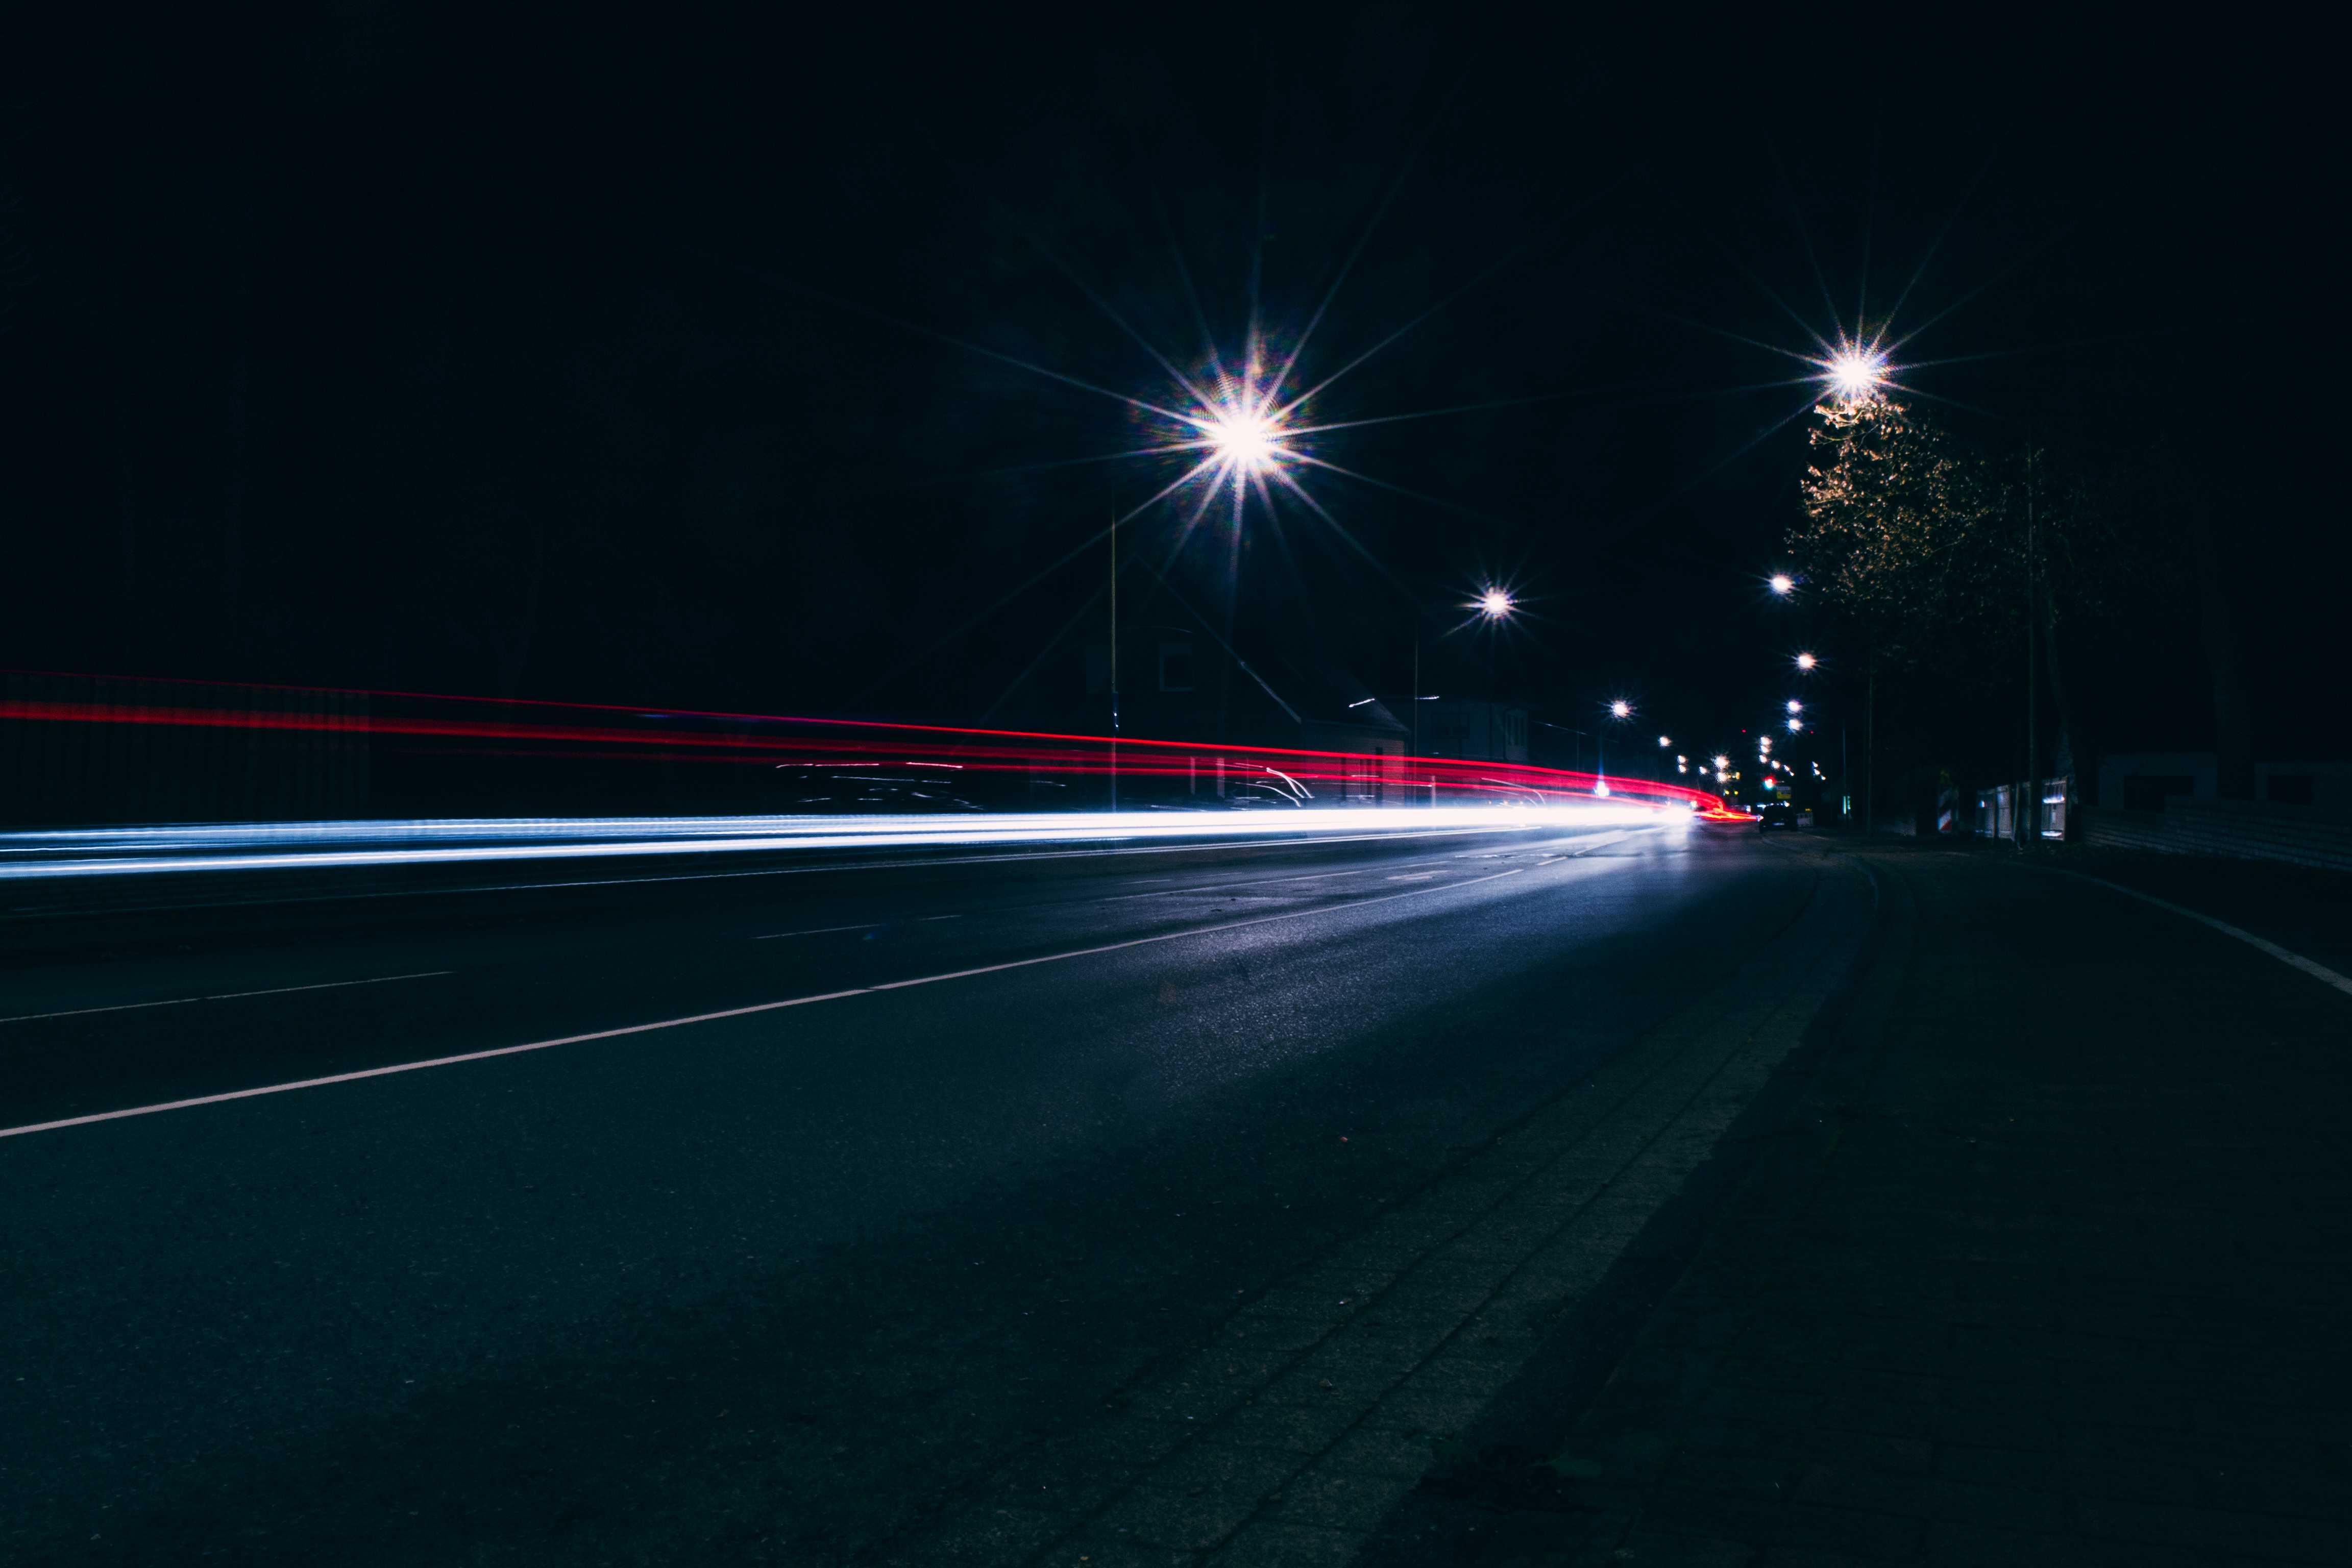
light, blur, road, street, car, night, highway, asphalt, dark, motion, evening, action, darkness, lighting, long exposure, expressway, lights, infrastructure, photograph, light beam, fast, royalty free images